Winkler, Manitoba

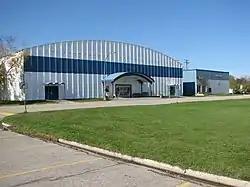
Centennial Arena and adjacent Curling Rink in Winkler, Manitoba

"The Winkler-Morden Voice" is published weekly and distributed by mail to households in both Winkler and Morden and many surrounding smaller communities. A former paper, "The Winkler Times" newspaper ceased publication in 2020.